Chevrolet Camaro (third generation)

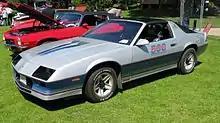
1982 Indy 500 Pace Car replica

The Z28s included lightweight fiberglass SMC hoods with functional hood air induction flaps on RPO LU5 cars. The Z28 had a different nose, a three-piece rear spoiler and front, side, as well as rear lower body valances in silver or gold. Just above the valance was a three-color lower body stripe that encircled the car. Headlamp pockets on the Z28 were black. Standard were new 15x7-inch cast-aluminum five-spoke wheels accented with silver or gold. Z28 badges appeared on the right rear bumper and on the side valances. On early models, if the "Conteur" sport seats were selected as an option, the passenger seat was purposefully a mismatched high-back bucket seat design, due to production shortages of the passenger seat.